Rumours (Glee)

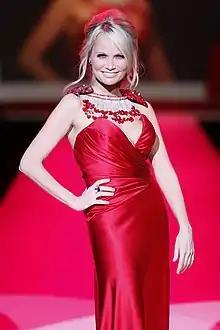
Kristin Chenoweth ("pictured") makes her third appearance as April Rhodes

April Rhodes (Kristin Chenoweth) visits Will to ask for his help with her new Broadway project: a one-woman show entitled "CrossRhodes". He tells her about the current glee club tensions, which she likens to Fleetwood Mac when they made their "Rumours" album. Will and April sing "Dreams" to the club, and he assigns them to perform songs from the album, to focus them back on music.